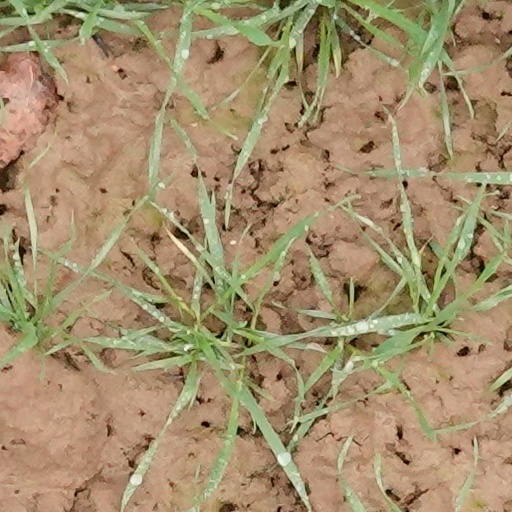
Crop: wheat